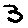
Label: 3